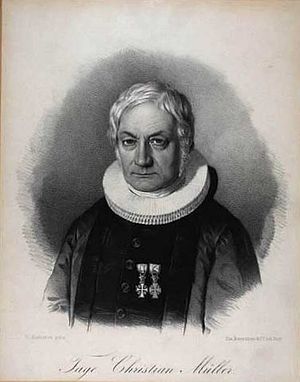
Tage Müller
Tage Christian Müller, ca. 1840
Tage Christian Müller (1780-1849), biskop i Ribe
Tage Christian Müller var en dansk biskop.